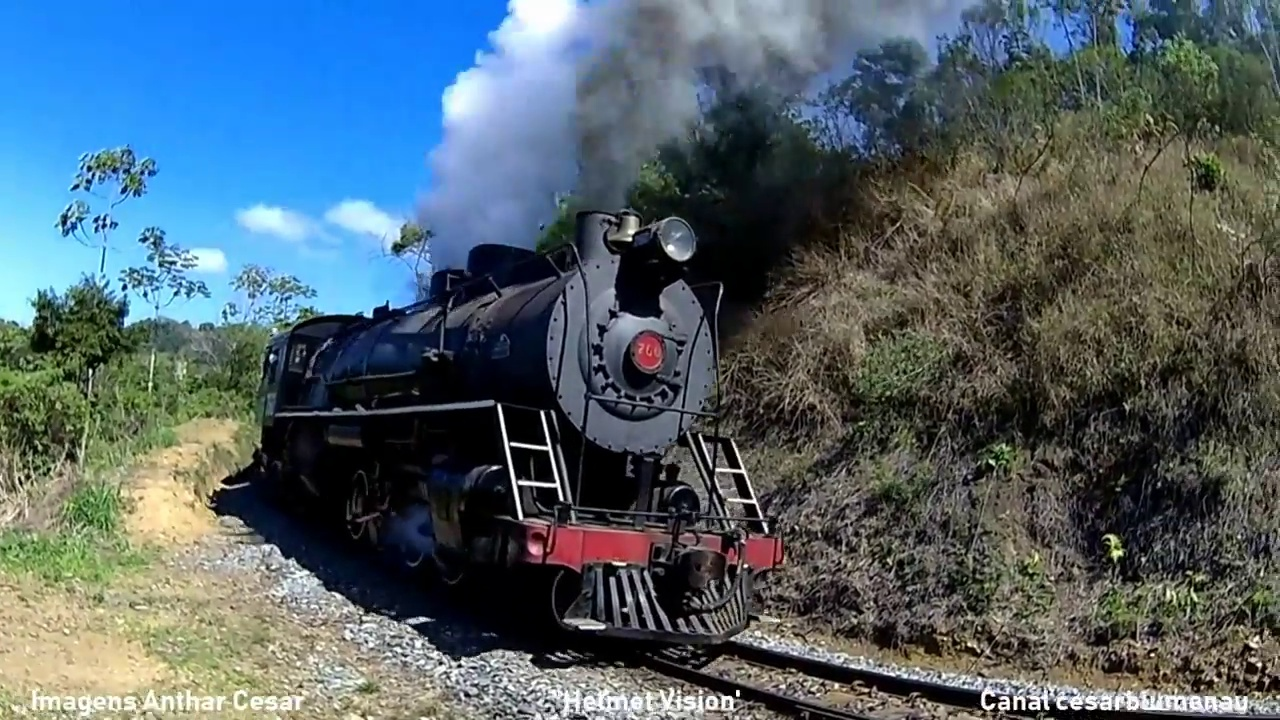
Fire: no
Smoke: yes